Mount Grace Priory

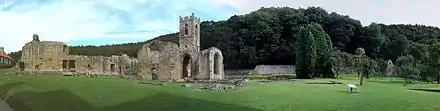
The priory from the south-west

In 1439 the Priory asked parliament to confirm their title – the number of claimants to the estate meant that they dared not continue to build – and Henry VI did so in 1440. Following this, the gifts and income continued: